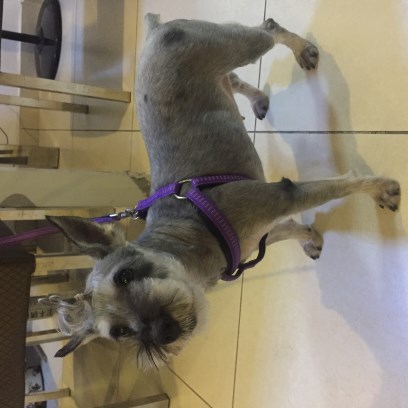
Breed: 2342-n000102-miniature_schnauzer